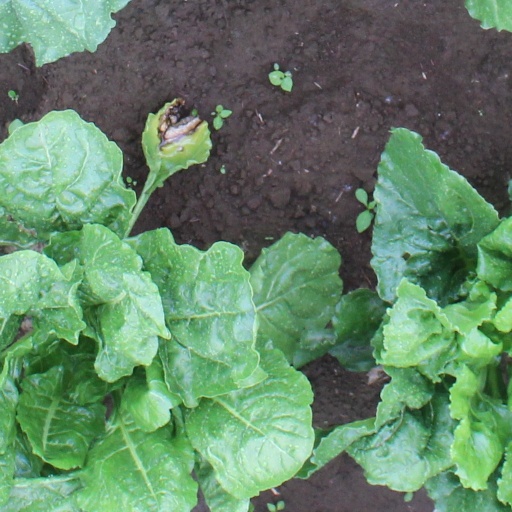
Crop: sugar beet